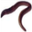
Label: worm